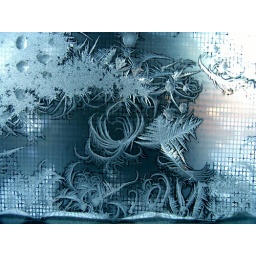
Ice crystals on our bedroom window on a cold afternoon in January